Walter Siepmann

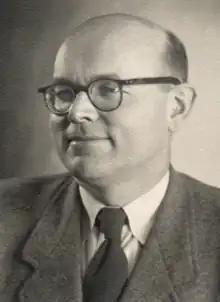
Siepmann, c. 1955

Richard Rudolf Walter Siepmann known as Walter Siepmann, Sr. (March 11, 1902 – December 16, 1985) was a German industrialist, engineer and inventor. He was the youngest son of Hugo Siepmann and prominent member of the Siepmann family. He was the majority owner of Siepmann Group, an industrial concern, as well as a board member of Commerzbank and board director of the Mechanical Engineering Industry Association (VDMA). Since 1940 he served as a councilor of Belecke (Warstein) for the Christian Democratic Union (CDU).